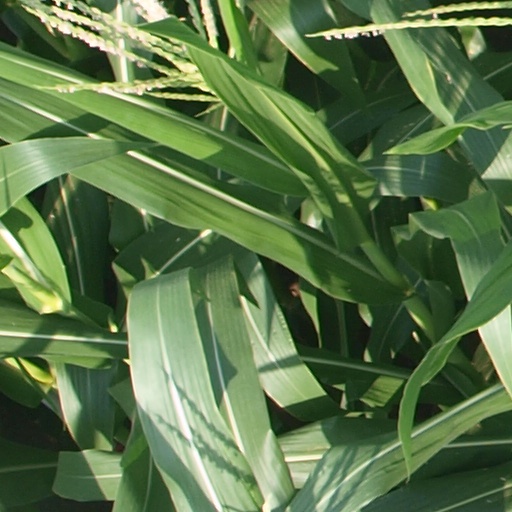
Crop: maize; corn